Philippines and the Holocaust

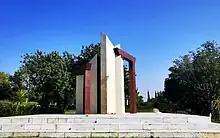
Open Doors Monument in Rishon Lezion, Israel.

President Manuel L. Quezon was posthumously given the Raoul Wallenberg Foundation Medal for his Open Door policy in 2015. The honor was received by his daughter, Nini Quezon-Avanceña.